Comic Con India

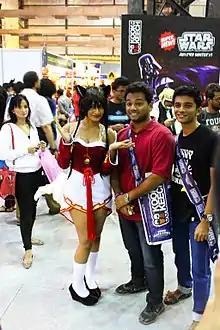

Delhi Comic Con 2016 took place on 9, 10 December and 11, 2016 between 11 am to 8 pm at NSIC Grounds, Okhla. Celebrities present included Mr. Bimal Chatterjee (writer), Tom Richmond, Joe Harris, DJ Elliot, Gaurav Gera.